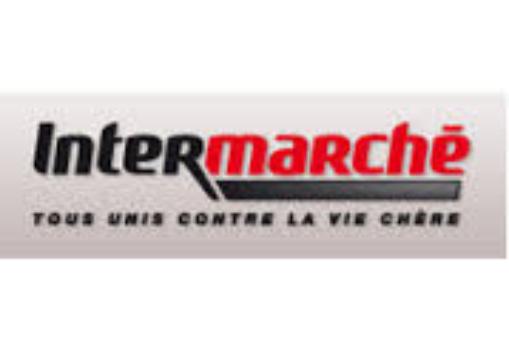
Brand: Intermarche
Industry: Necessities